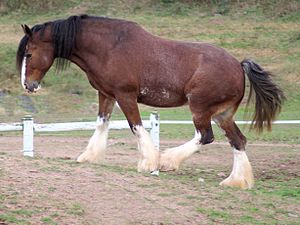
Clydesdale
Clydesdale
Clydesdale er en svær trækhest, der stammer fra Lanarkshire efter 1980 igen Clydesdale i Skotland.